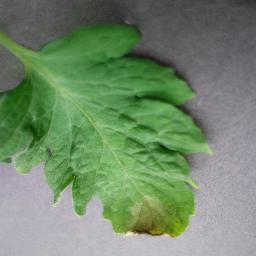
Label: Tomato___Late_blight